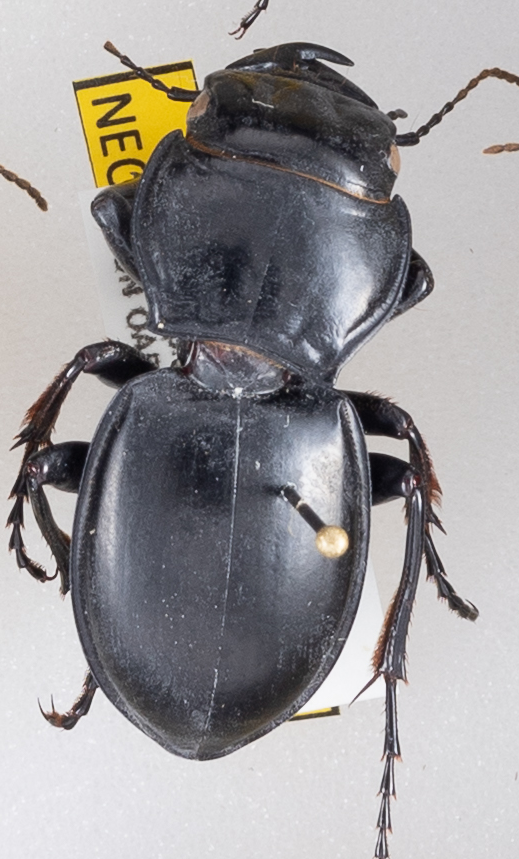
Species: Pasimachus californicus
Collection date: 2019-08-07
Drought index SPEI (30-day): -0.54
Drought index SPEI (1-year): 2.09
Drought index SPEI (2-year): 2.09